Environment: real
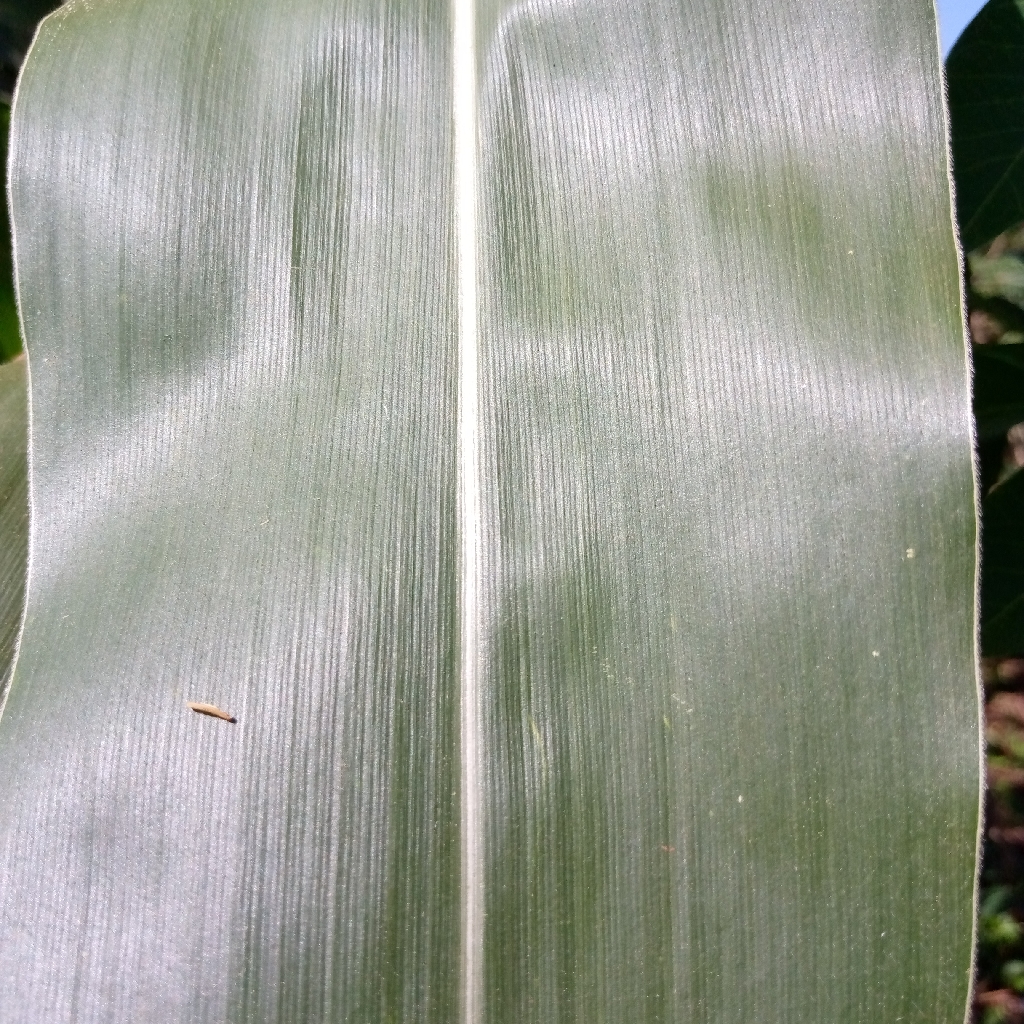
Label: healthy